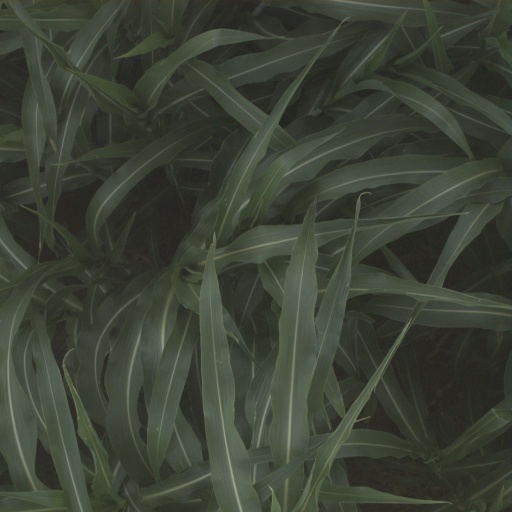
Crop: sorghum